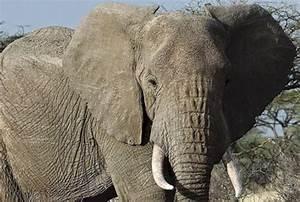
elephant